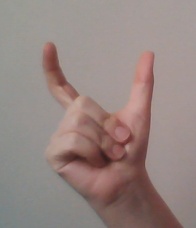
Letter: nun